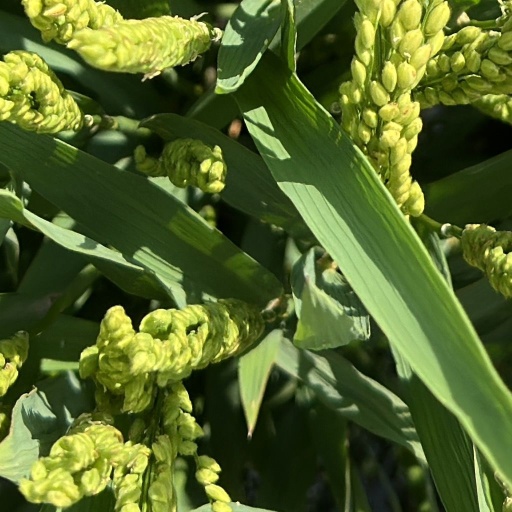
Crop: rice